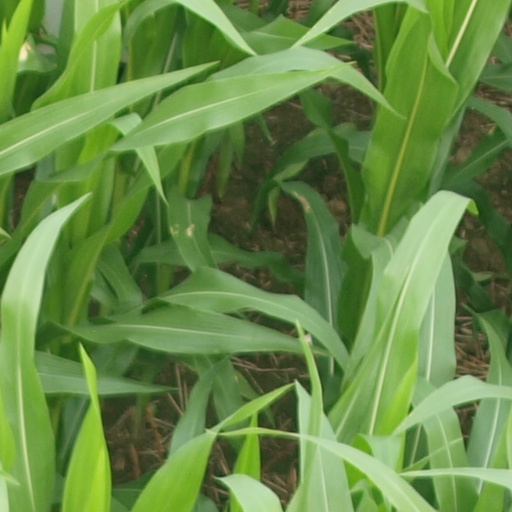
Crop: maize; corn